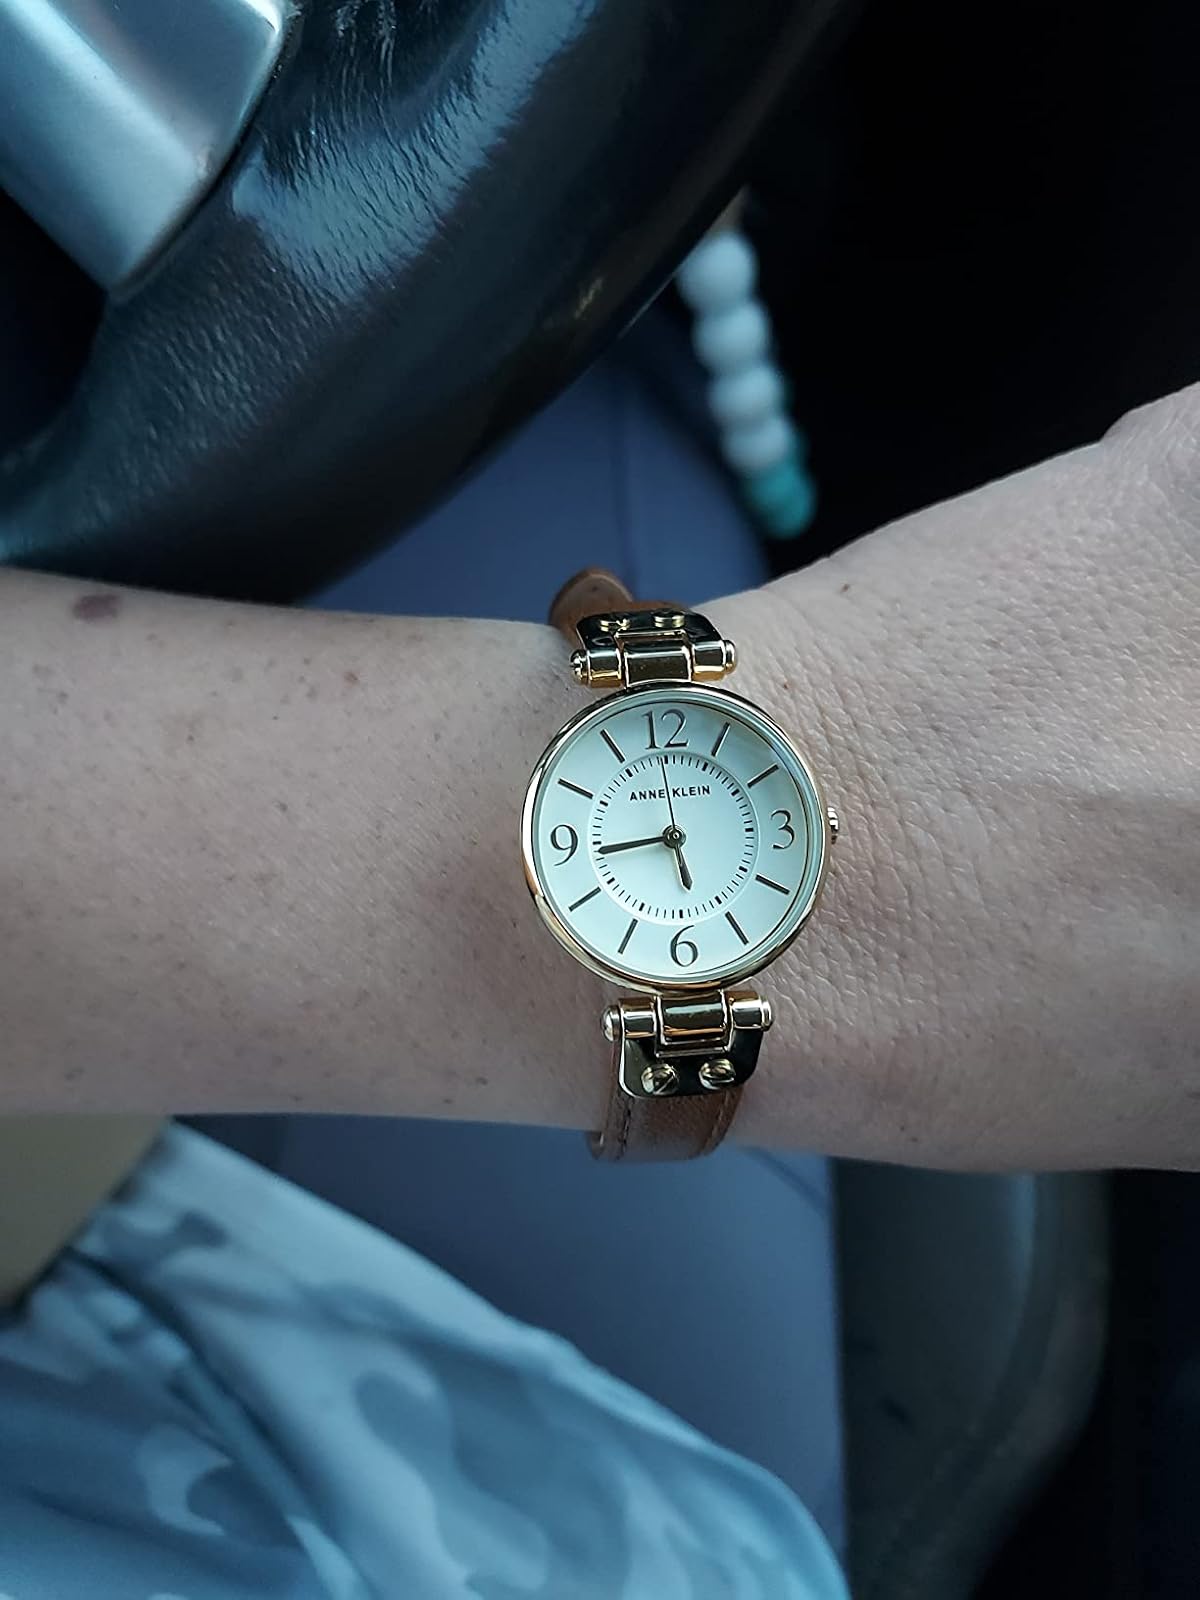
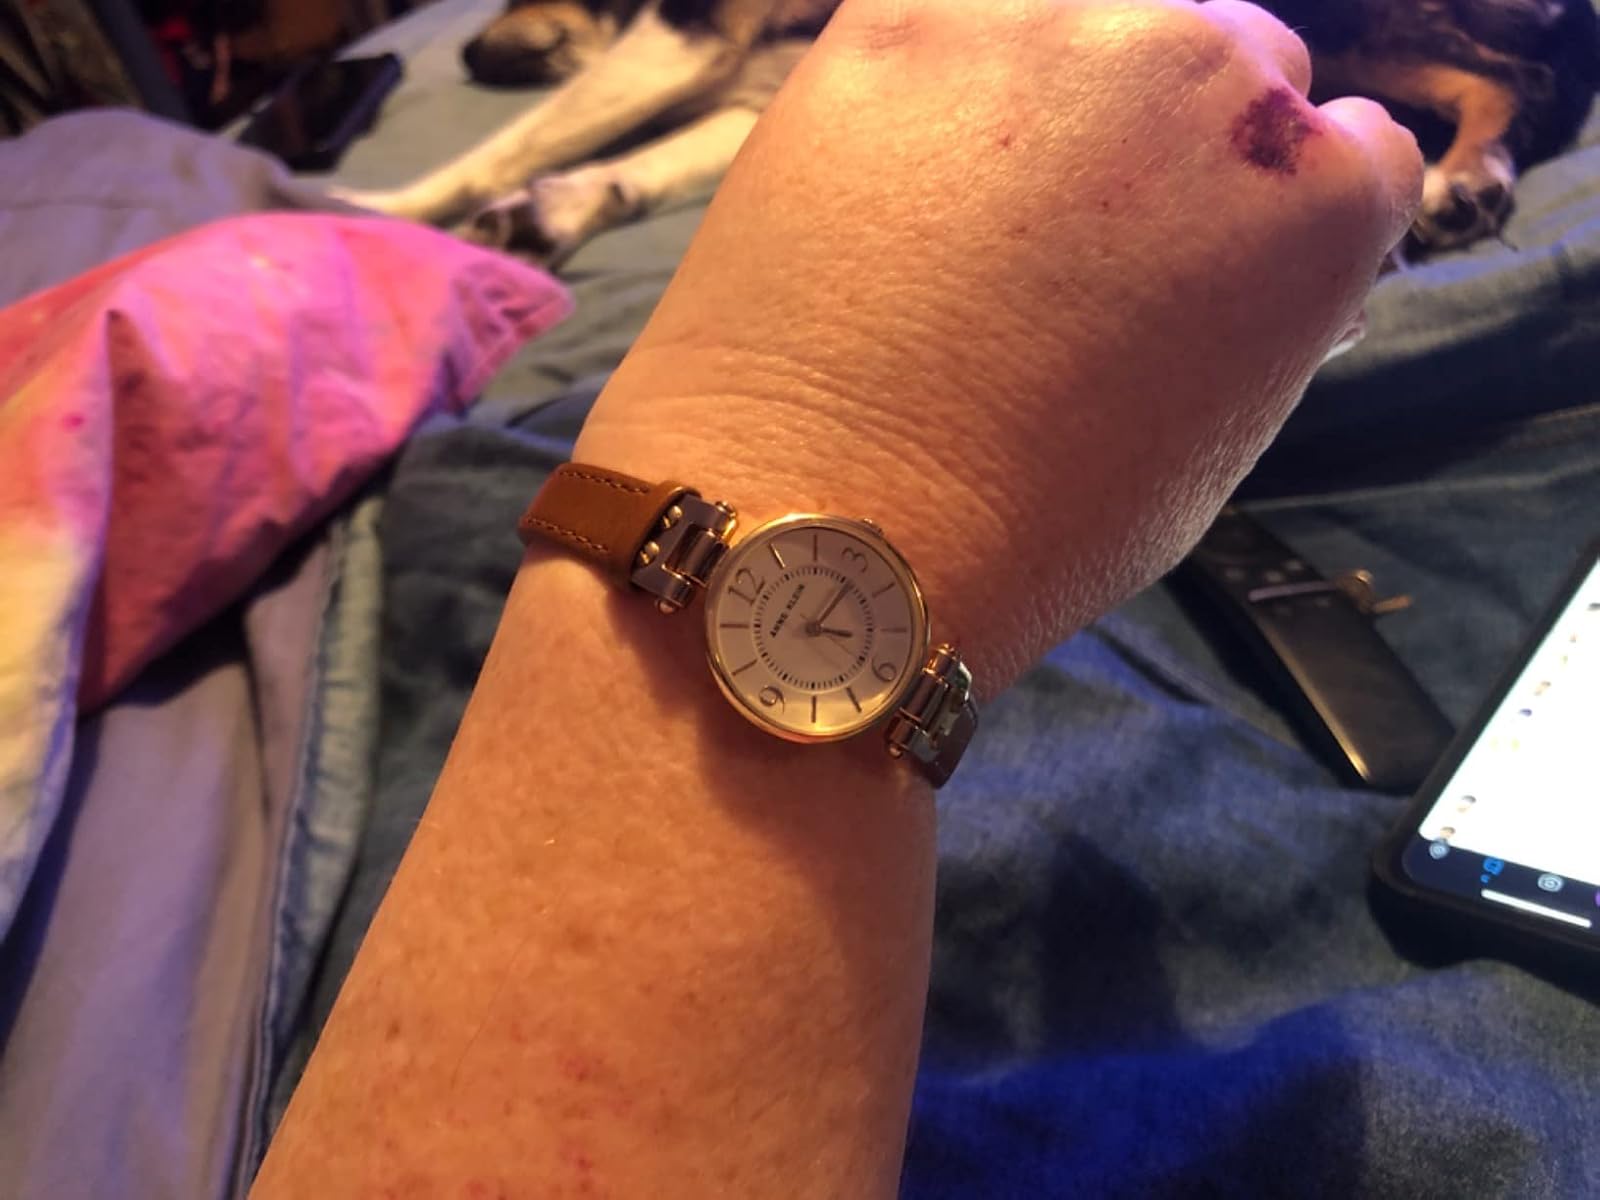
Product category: accessories_watch
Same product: yes